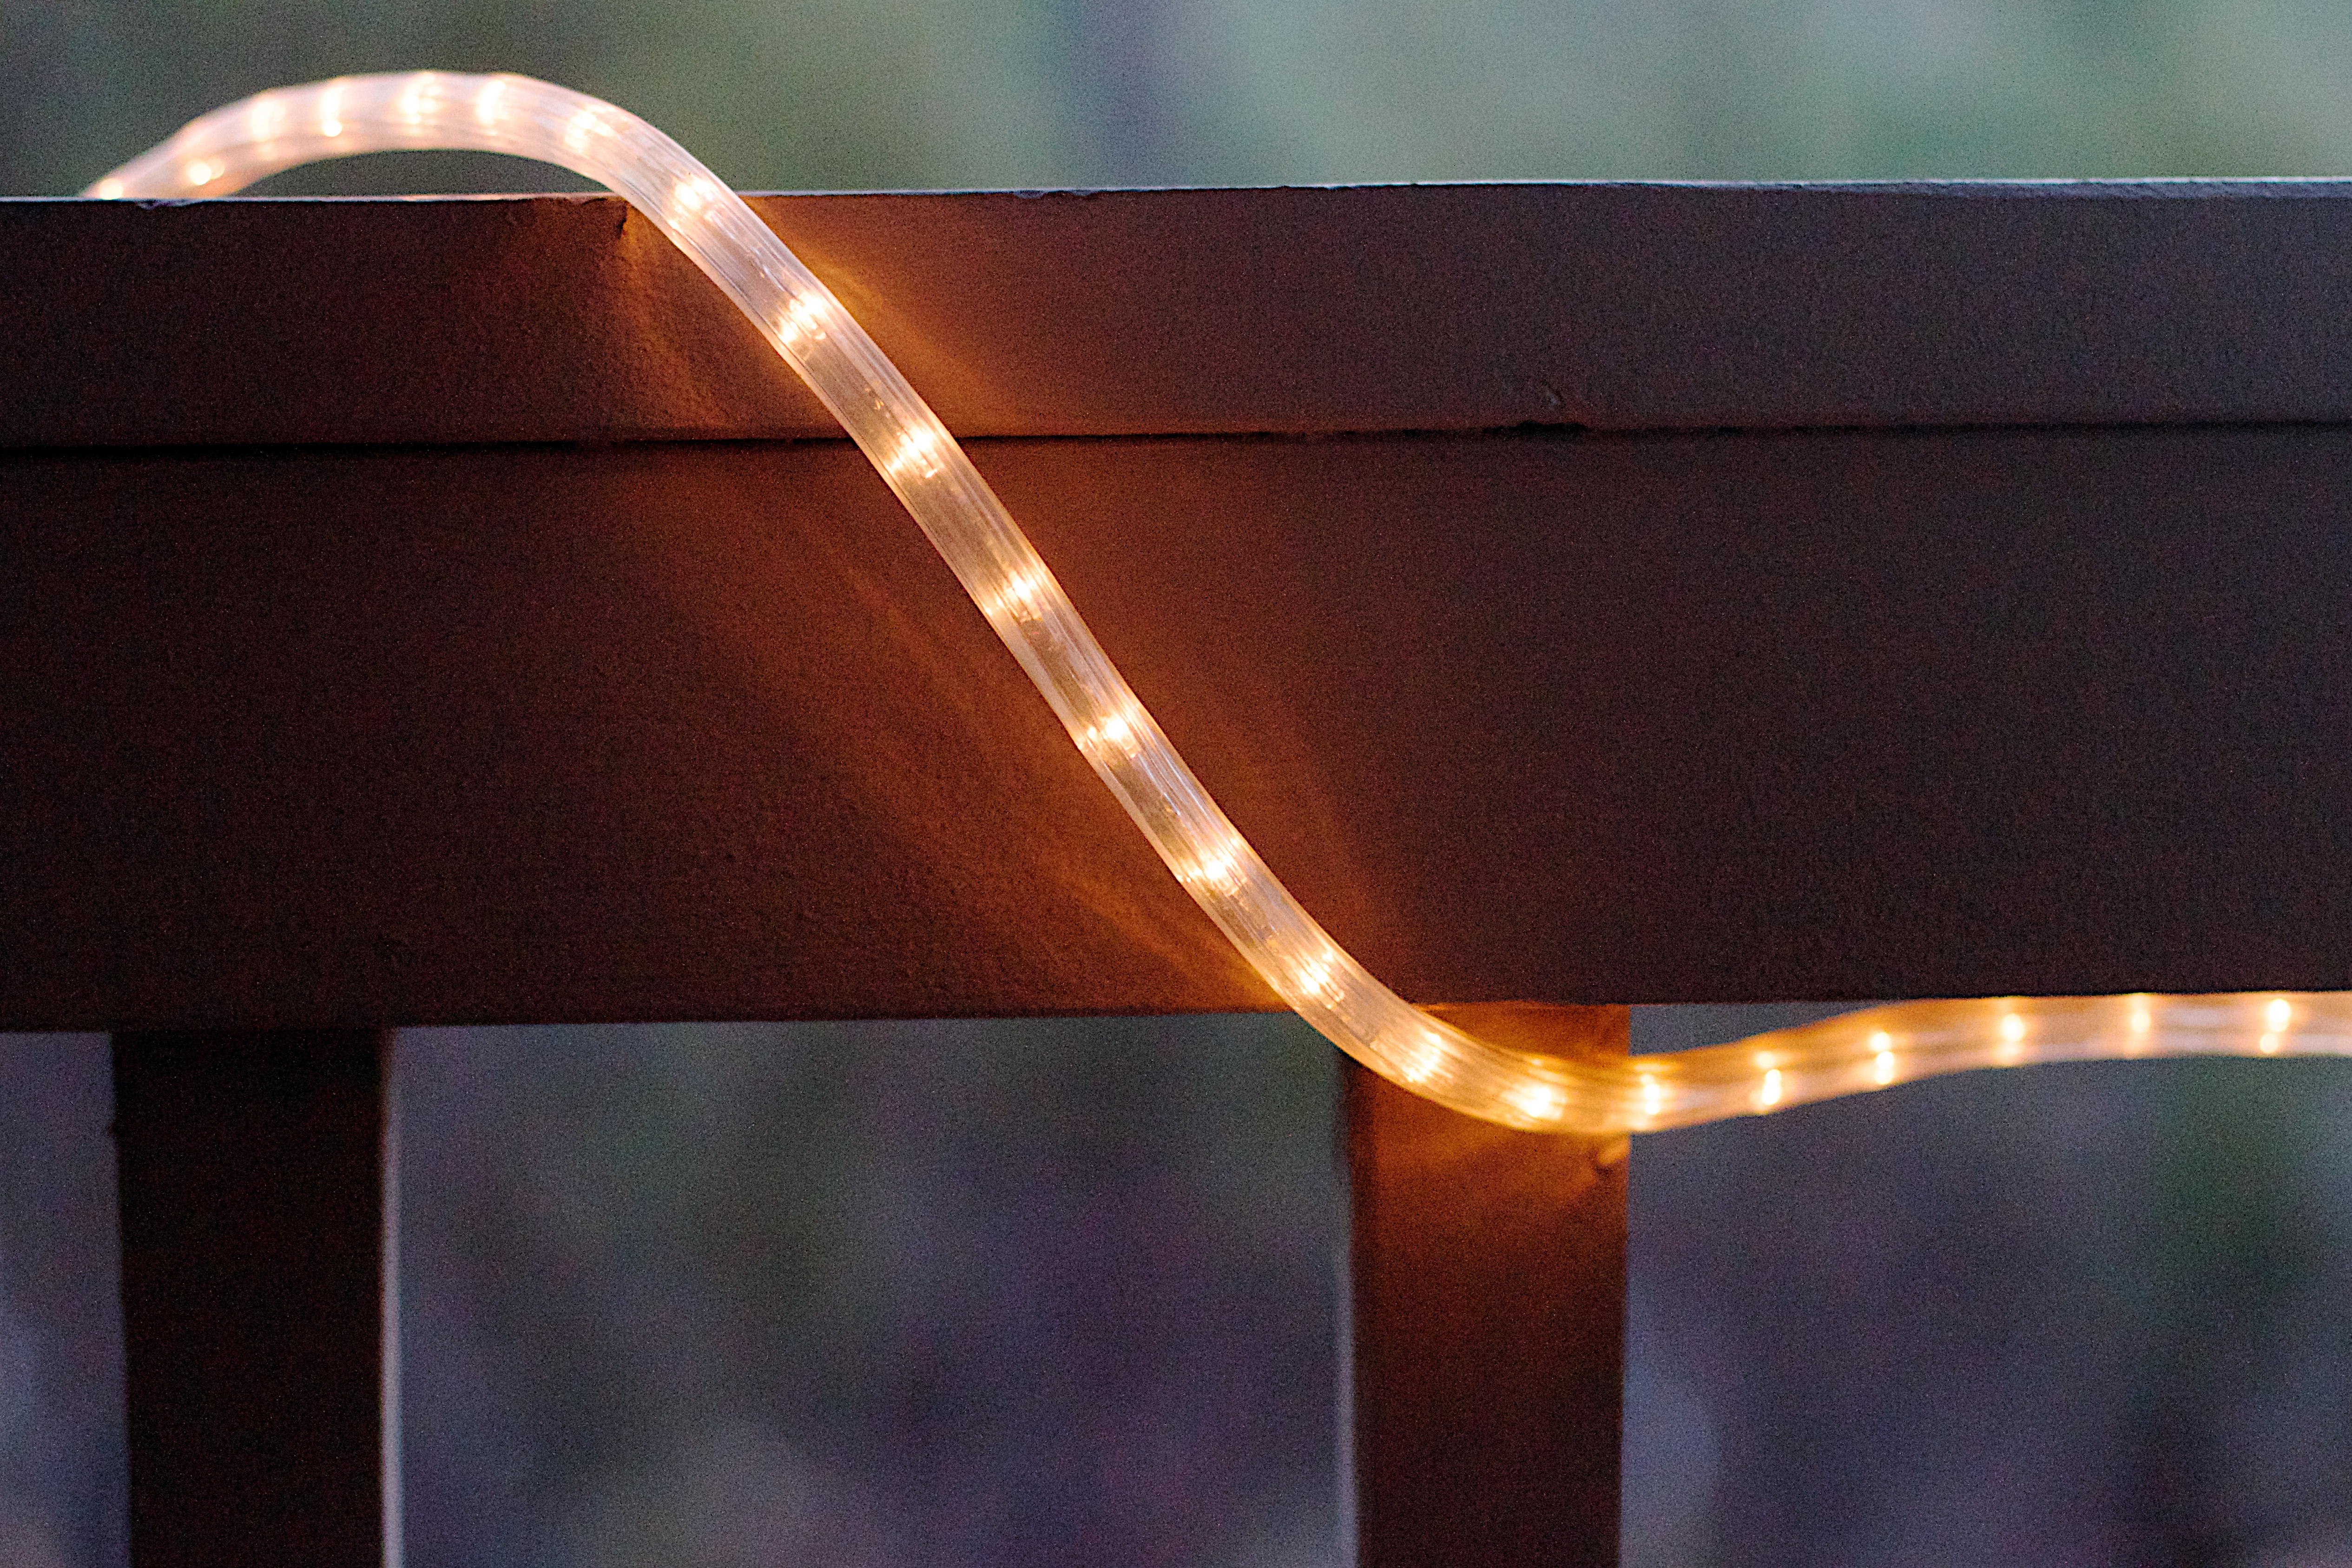
light, wood, sunlight, glass, ceiling, line, reflection, color, metal, lamp, lighting, material, light fixture, shape, window covering